Ville-Marie (film)

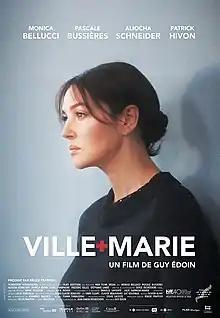

Ville-Marie is a Canadian drama film, directed by Guy Édoin and released in 2015.